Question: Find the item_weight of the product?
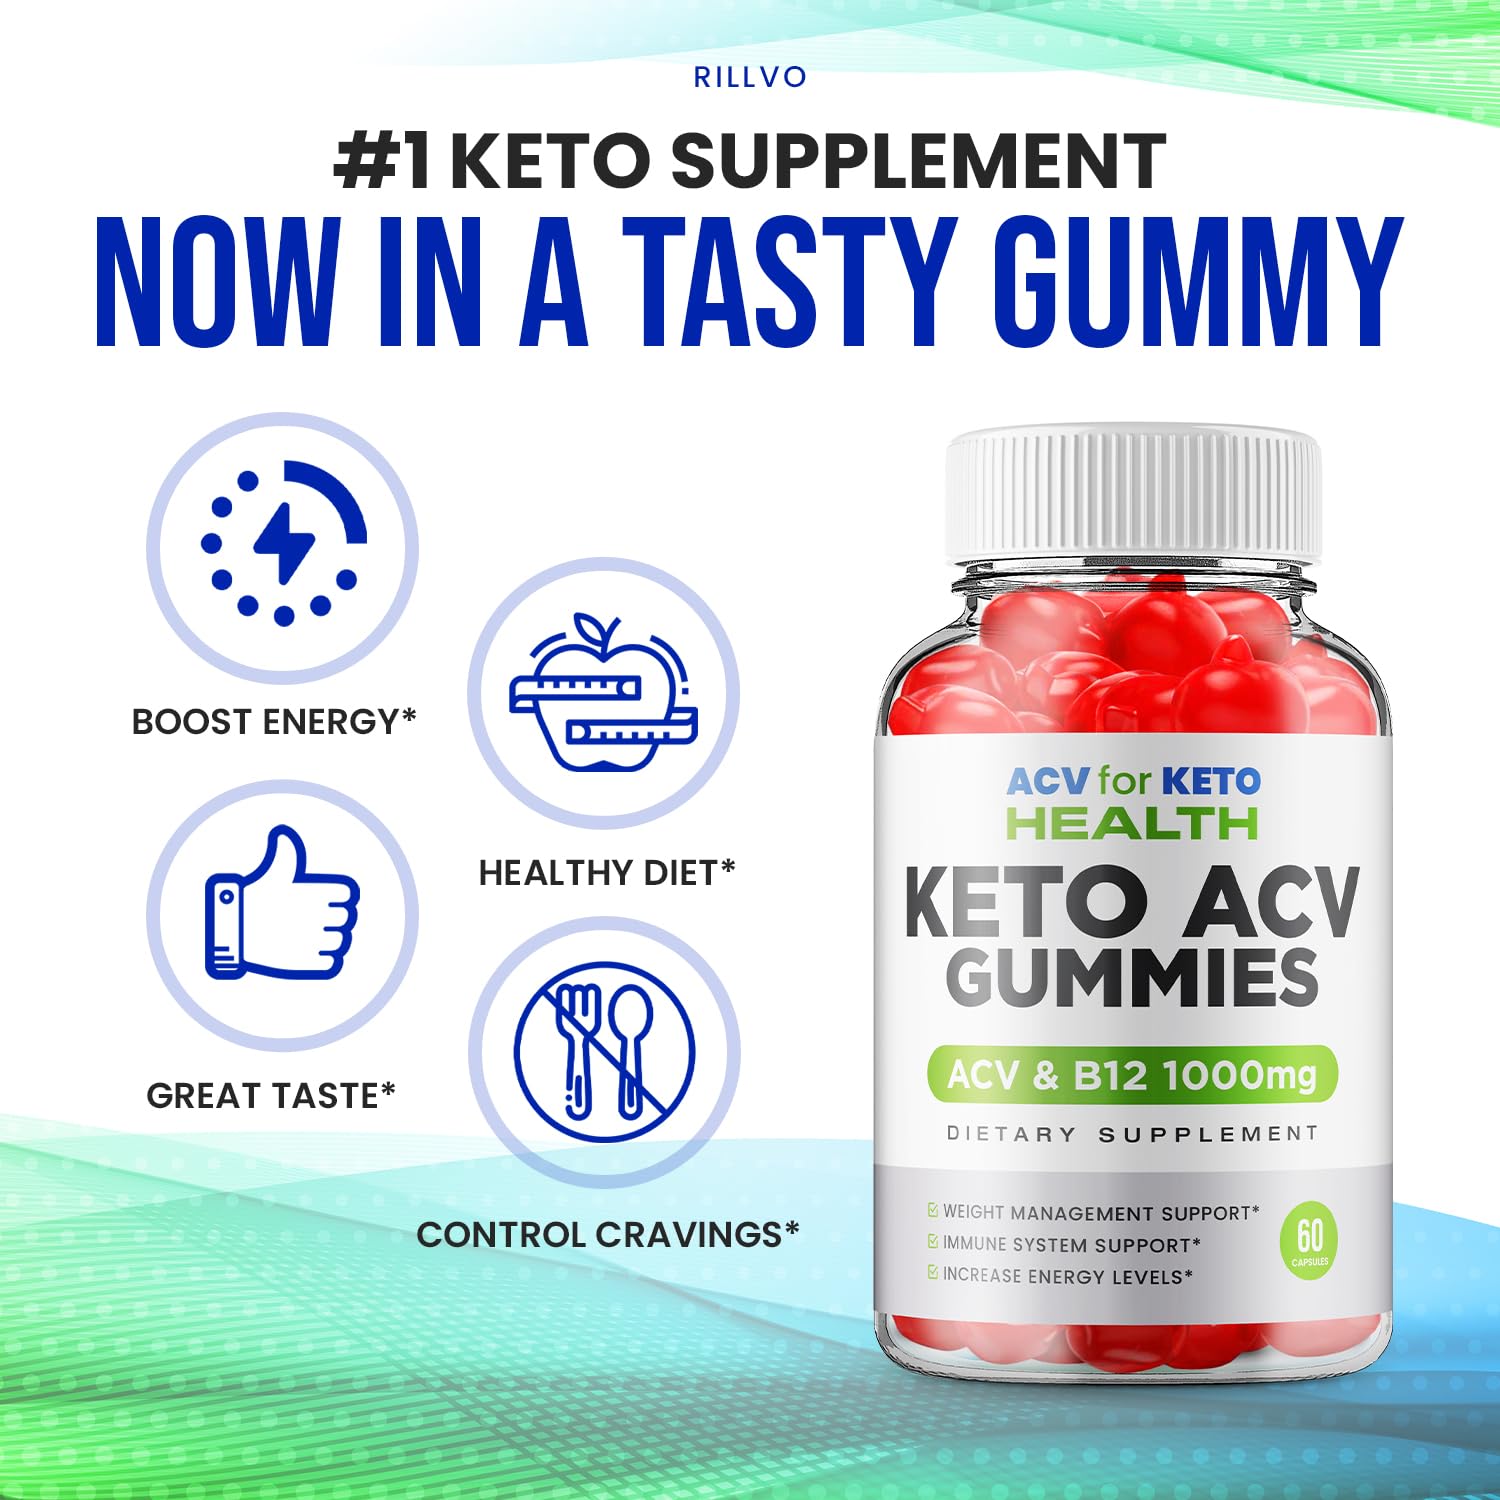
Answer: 1000.0 milligram